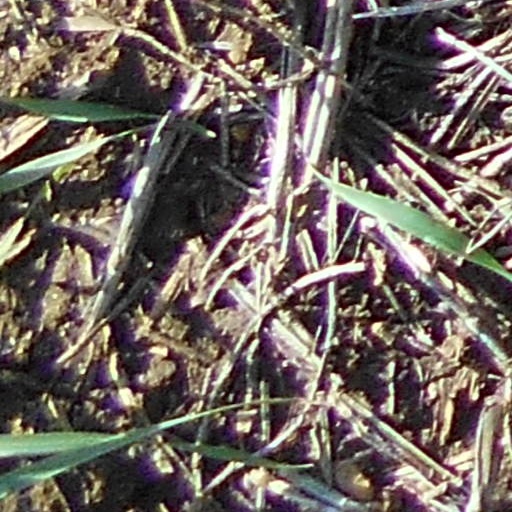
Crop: wheat